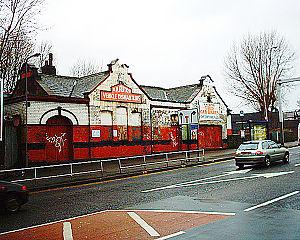
La gare de Heeley, est une ancienne gare ferroviaire du Royaume-Uni, de la « Midland Main Line ». Elle est située sur la « London Road » dans le quartier de Heeley à Chesterfield.